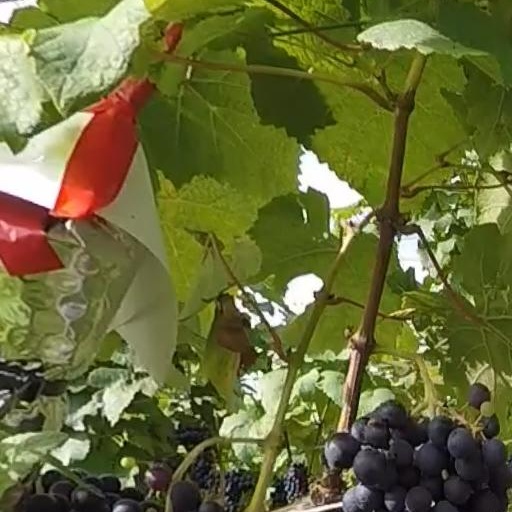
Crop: grape